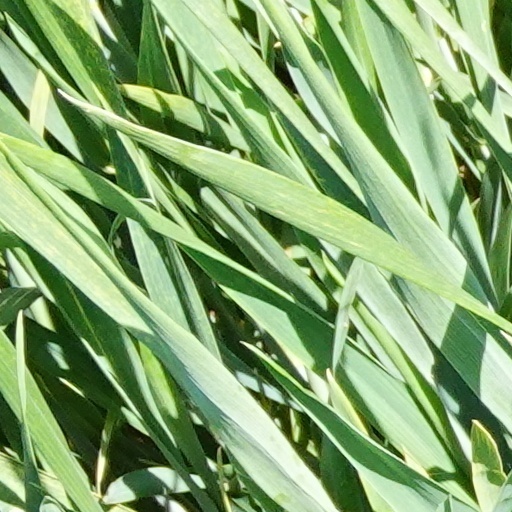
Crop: wheat